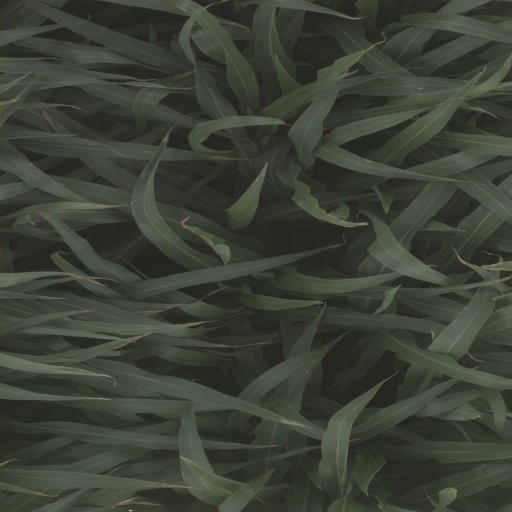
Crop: sorghum